Hokksund

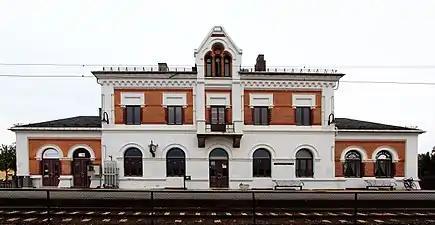
Hokksund Station

The European route E134 from Frogn to Karmøy runs south of the town. The National road 350 connects the E134 with Hønefoss via Hokksund.